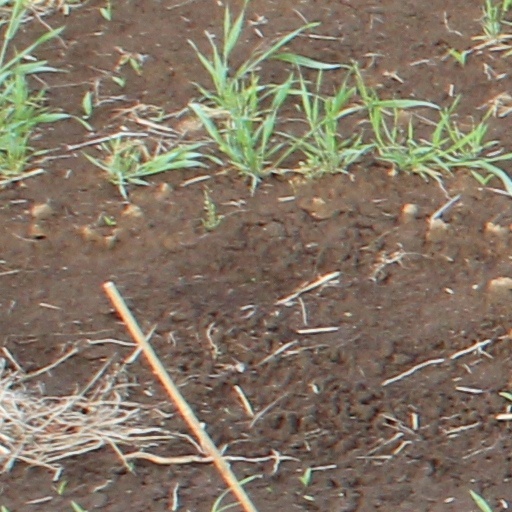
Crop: wheat